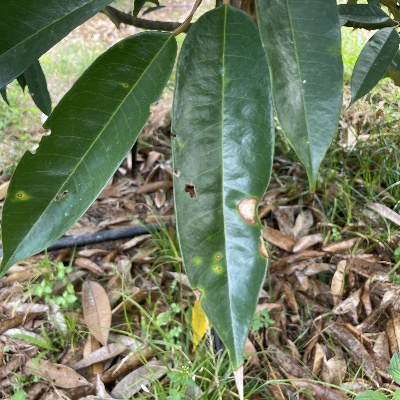
Label: Leaf_Phomopsis